Palauet de la muralla de Balaguer

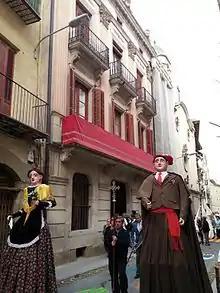
The Manor House's front wall

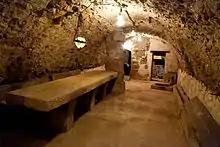
Cellar at the jewish part of the house

Lo Palauet de la Muralla is an old mansion, turned into a hotel, which is located in the historic center of the town of Balaguer (Noguera), in the old Jewish quarter. Located near Plaça Mercadal, its main facade faces Miracle Street, where the adjoining house separates it from the Church of Sant Joseph, which was a synagogue in the past. The back of the house, a part of the old city wall, faces the Segre river. Can Tarragona shares with the neighboring houses.